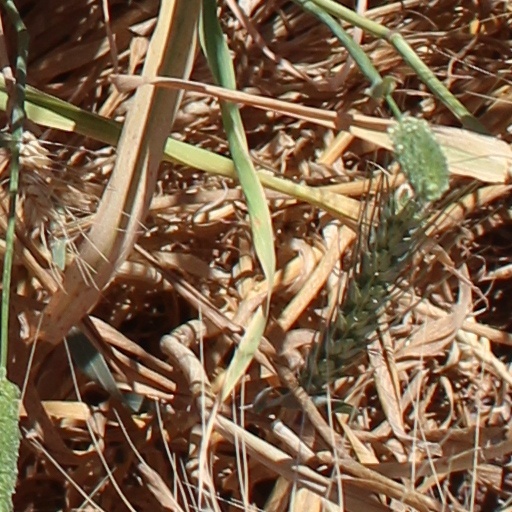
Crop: wheat